Guy Ramos

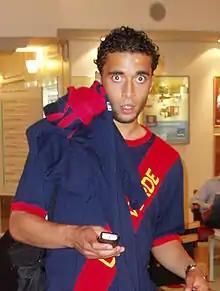
Ramos in 2010

Odysseu Guy Ramos (born 16 August 1985) is a former professional footballer who played as a centre-back. Born in the Netherlands, he represented the Cape Verde national team at international level.